Boppard

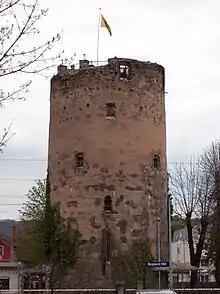
"Säuerlingsturm"

About 1903, work began on linking another railway line to the station, the "Hunsrückbahn". Because the old "Säuerlingsturm", a tower that had been part of the town's mediaeval fortifications, was standing in the way, it had to be dismantled in 1906–1908, and it was then reassembled – albeit with thinner walls – north of its old location. In 1908, the last section of this line was completed and in the same year, it was opened.